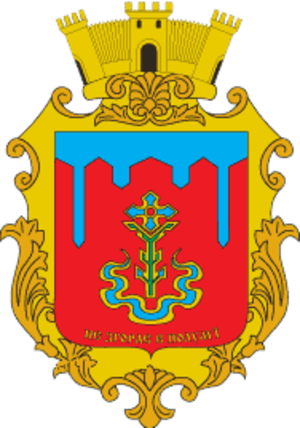
Korosten est une ville de l'oblast de Jytomyr, en Ukraine, et le centre administratif du raïon de Korosten. Sa population s'élevait à 65 503 habitants en 2013.